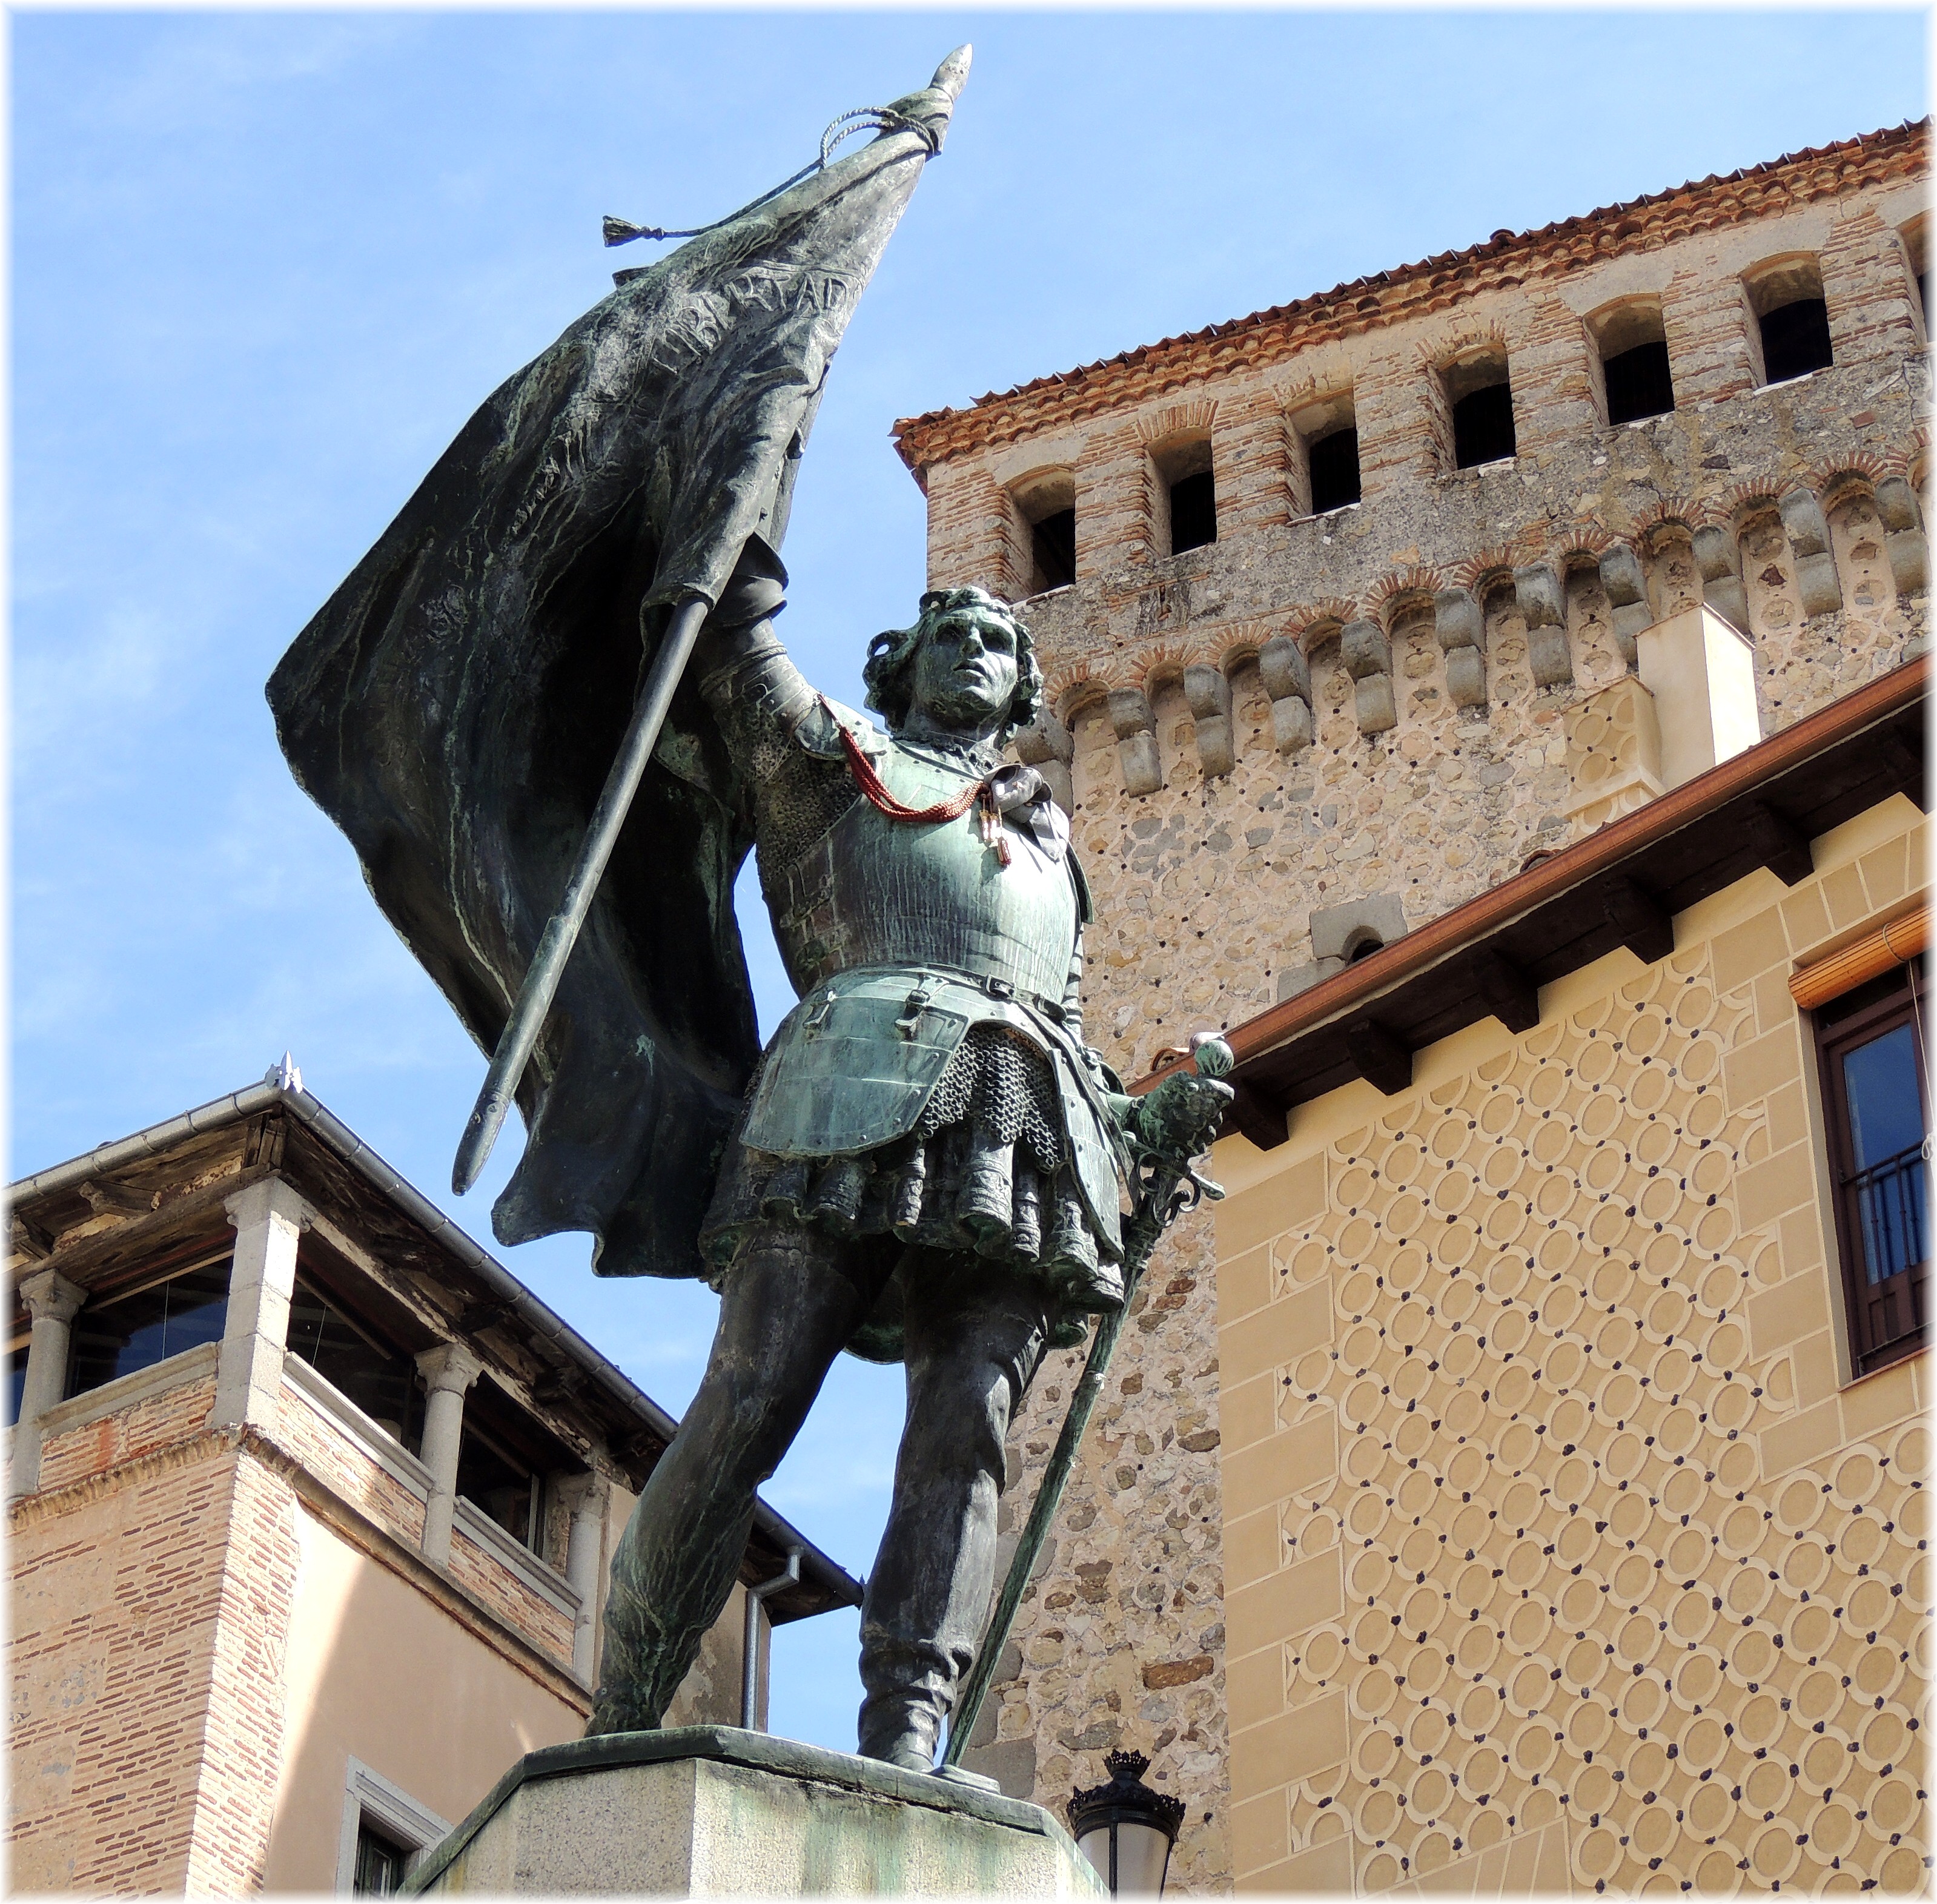
city, stone, monument, europe, statue, sculpture, art, spain, espagne, europa, piedra, ciudad, castillayleon, segovia, espanha, pedra, cidade, espana, castillaleon, patrimonio, ancient history